Aintree Racecourse

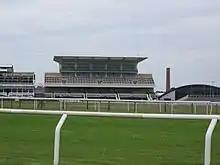
The Princess Royal Stand

The racecourse contains a 9-hole golf course and driving range within its boundaries. Features such as Becher's Brook are incorporated into the course. It is accessed from Melling Road, which bisects the racecourse. Because of this, the golf facilities are closed when the course is used for horse or motor racing.